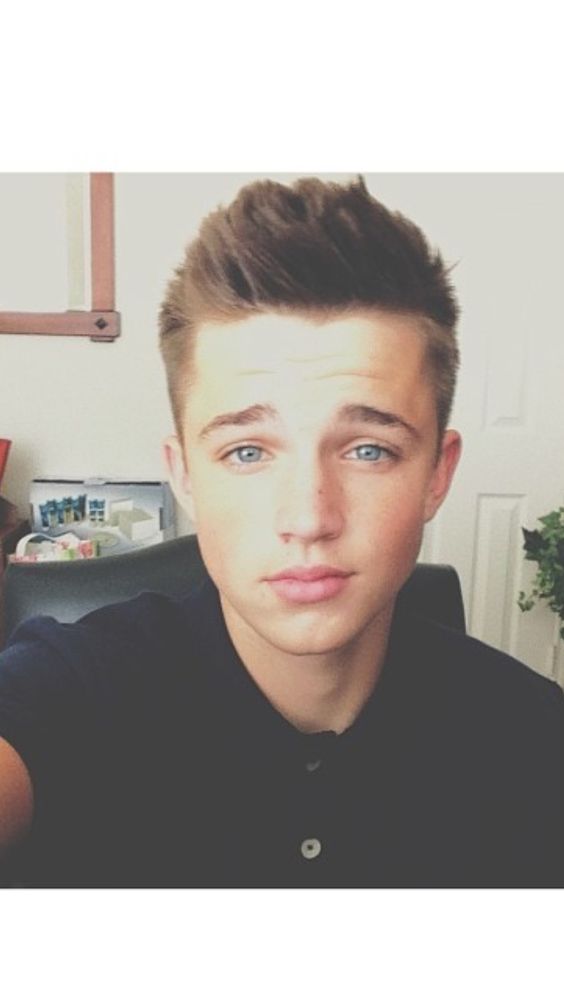
Portrait style: Real Portrait